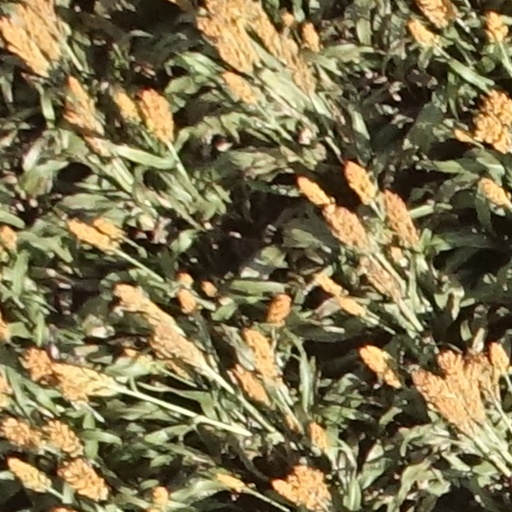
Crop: sorghum